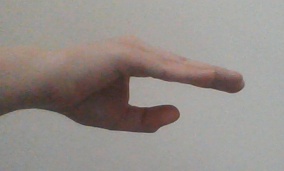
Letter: jeem